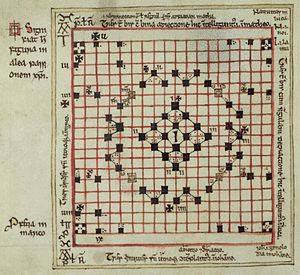
Alea evangelii
Illustration fra 1100-tallet af en variant af tafl-spillet i minuskriptet CCC MS. 122.
Alea evangelii er et brætspil i tafl-spilsfamilien. Det kendes fra et irsk manuskript fra 1000-tallet, hvor det får en kristen bibelsk kontekst. Spillet spilles på en spilleplade med 18×18 felter. Det er større end de fleste tafl-spil.